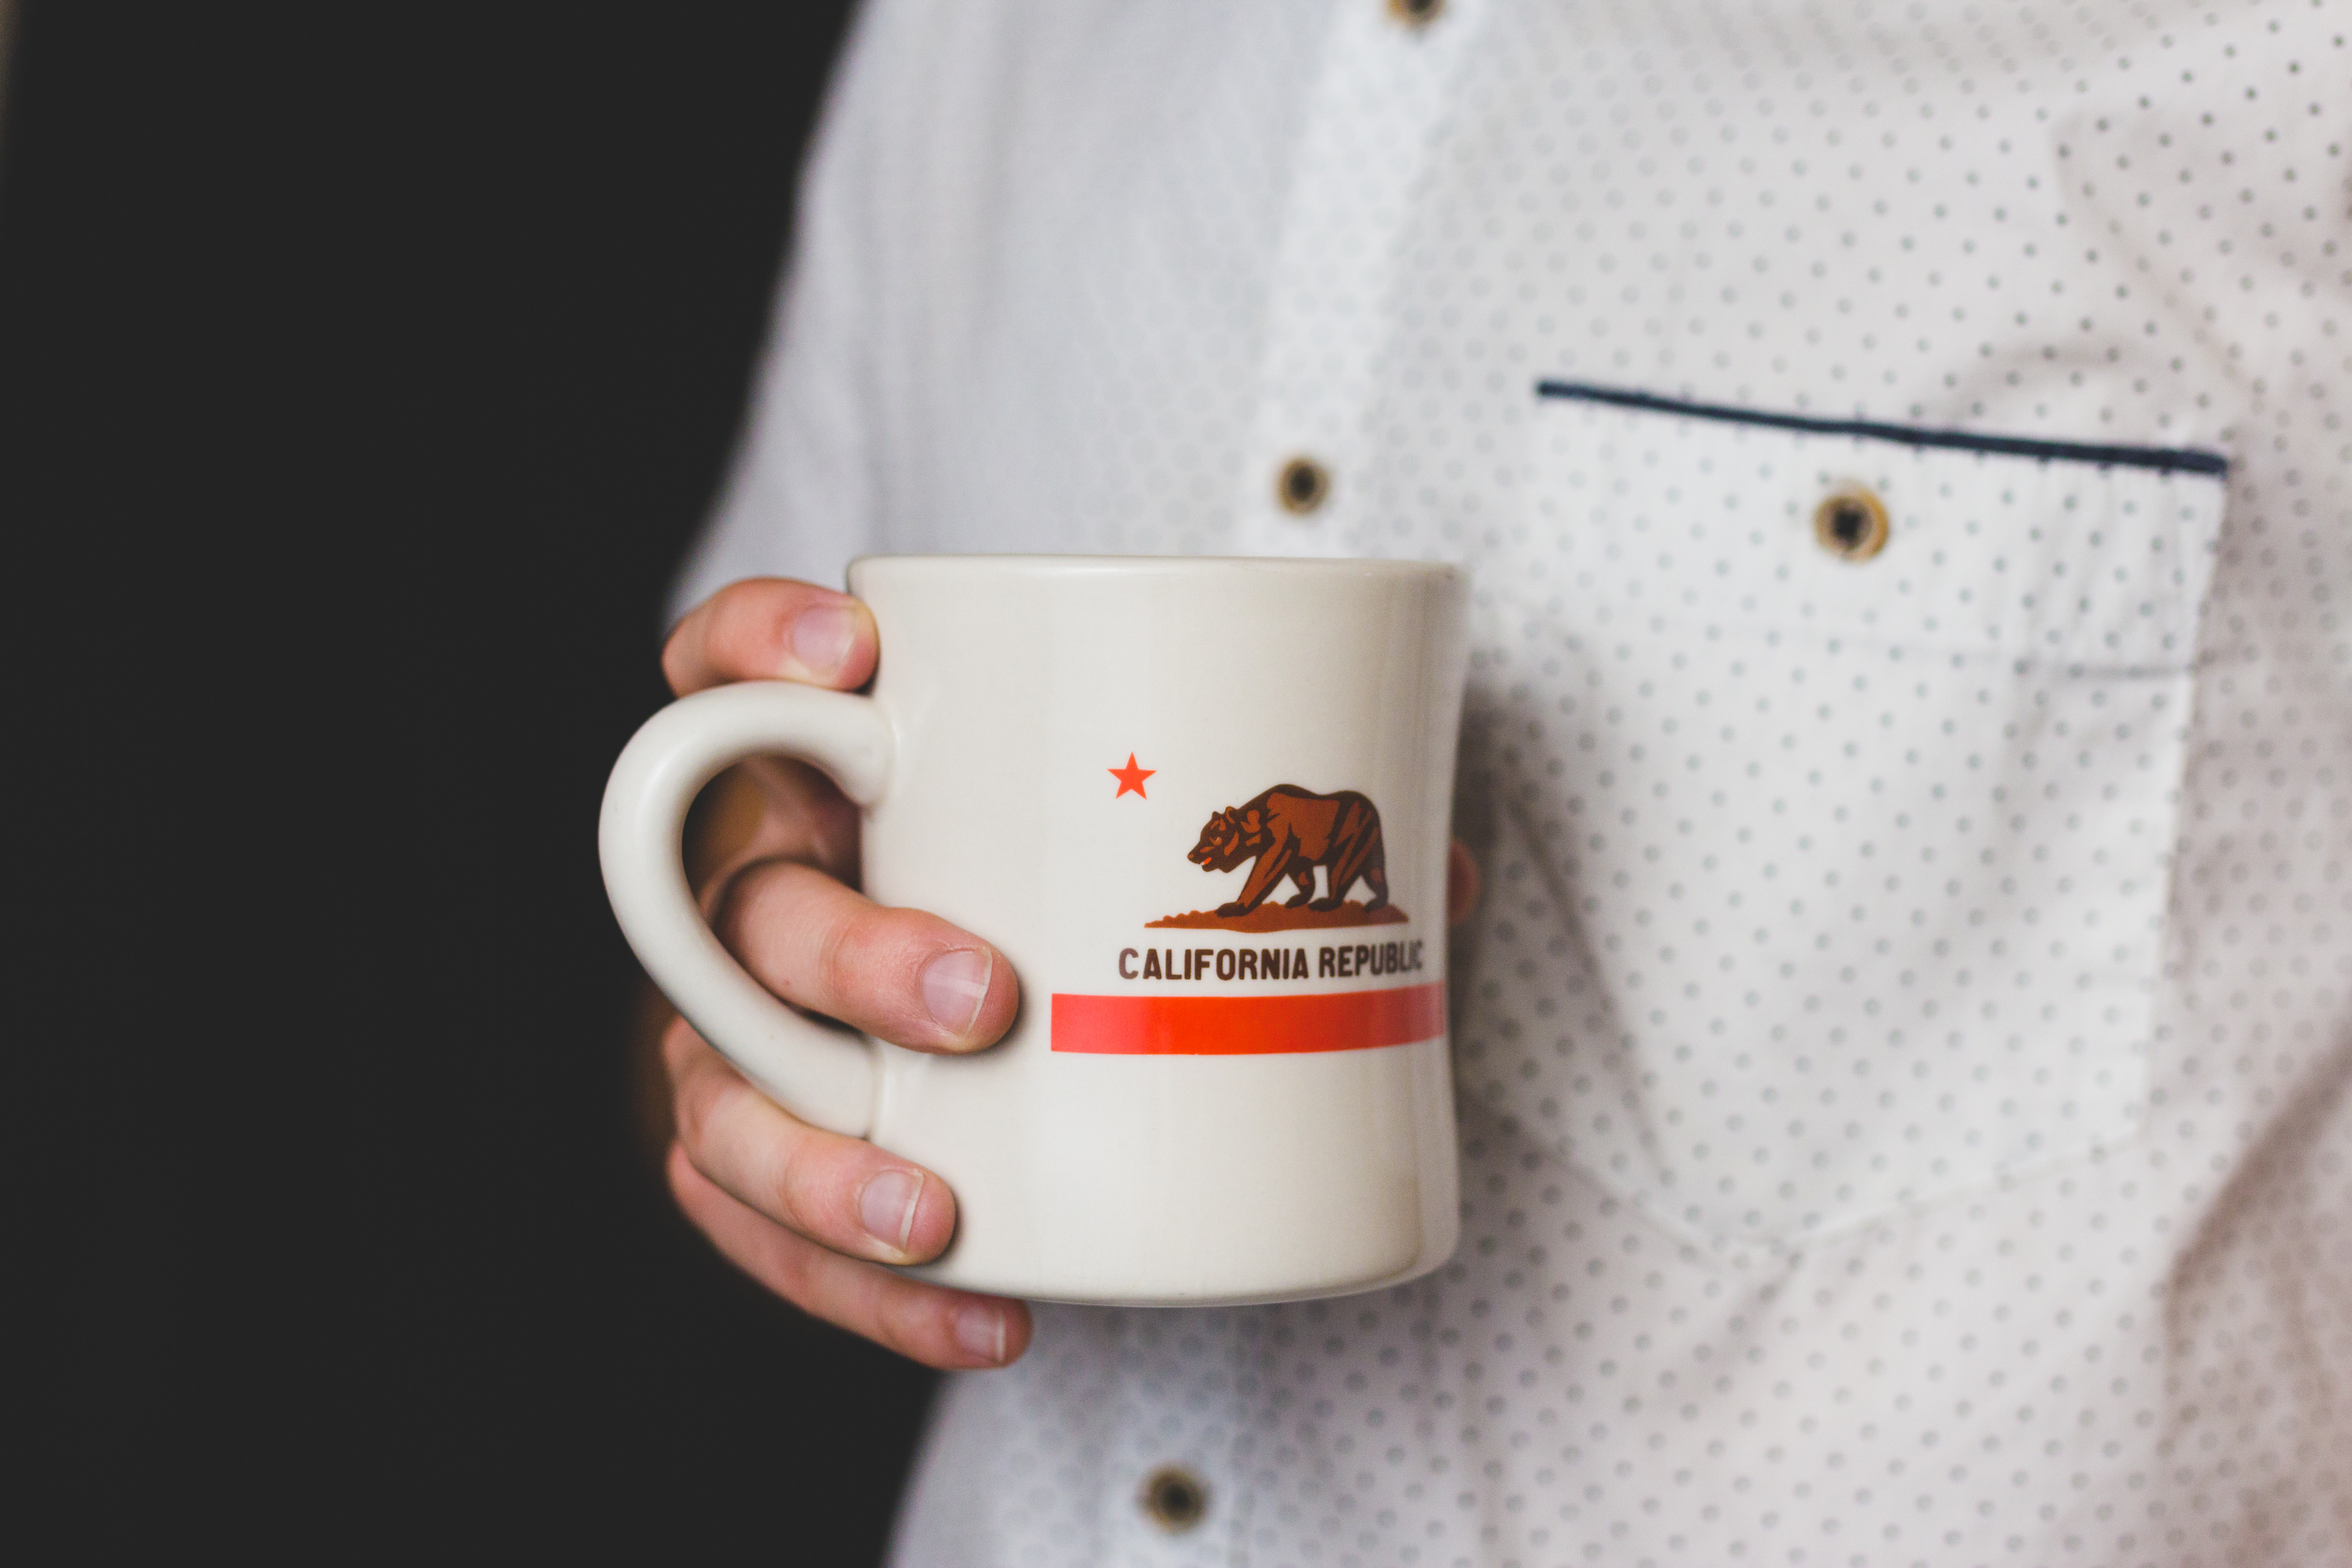
white, cup, drink, product, skin, coffee cup, caffeine, espresso, brand, hand, sense, drinkware